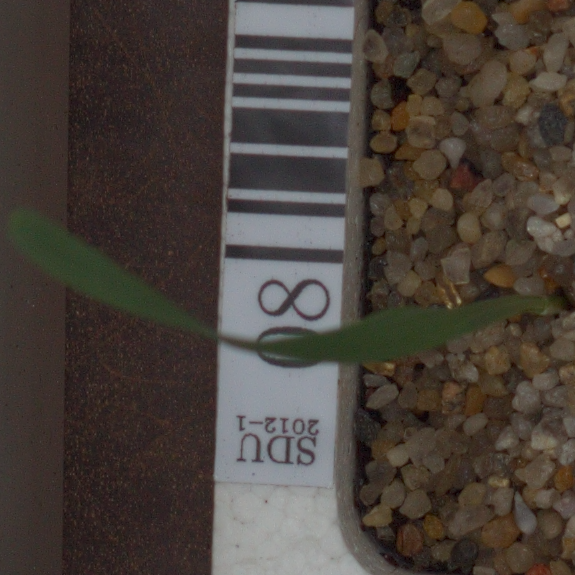
Label: common_wheat